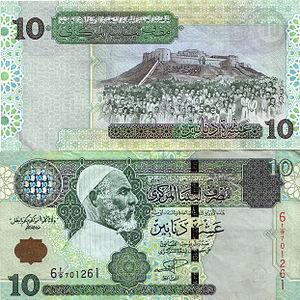
Omar al-Mukhṫār Muḥammad bin Farḥāṫ al-Manifī, surnommé « Cheikh des militants », ou plus connu dans le monde arabe sous le surnom du lion du désert, en arabe assadou assahraa est un cheikh musulman libyen connu pour avoir organisé la résistance armée à la colonisation italienne de la Libye au début du XXᵉ siècle.